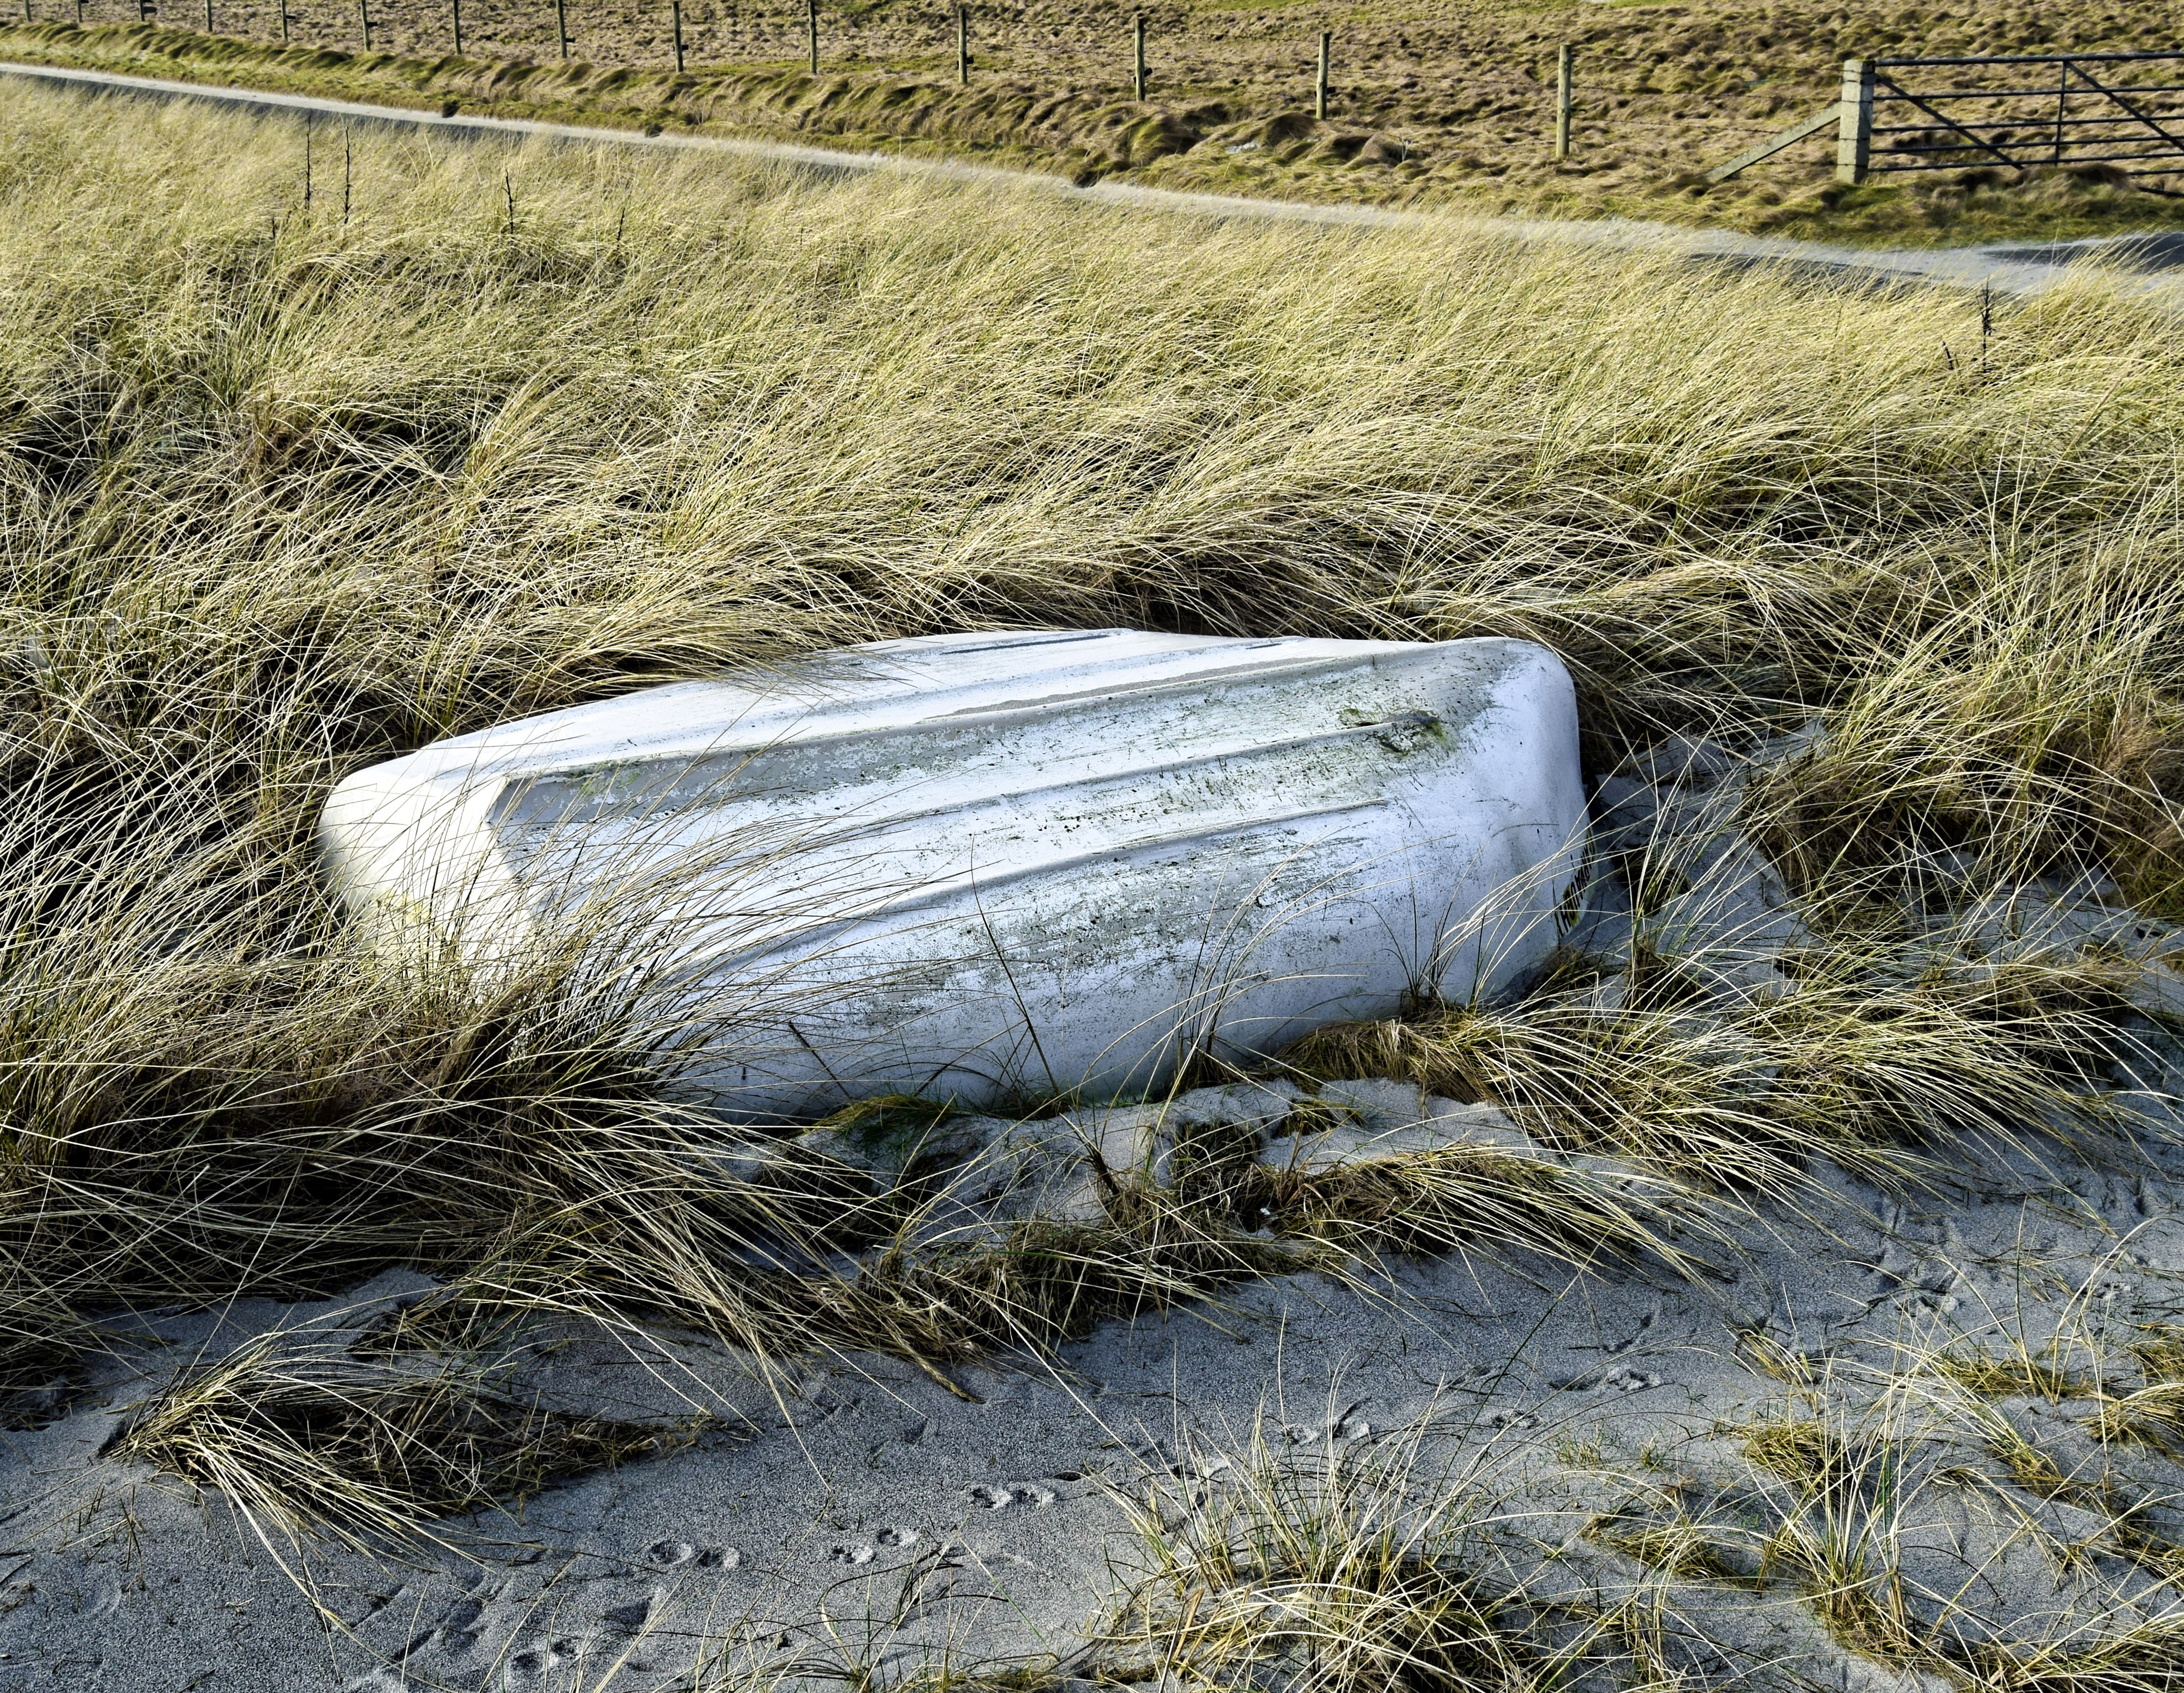
landscape, sea, coast, water, nature, grass, sand, rock, boat, view, wildlife, material, farmland, geology, wooden, wetland, scene, sand dunes